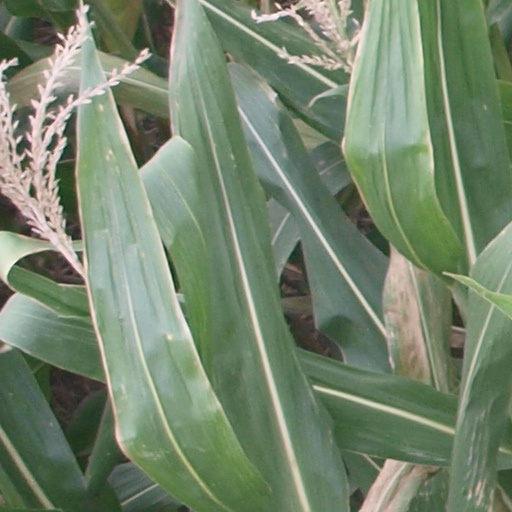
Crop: maize; corn